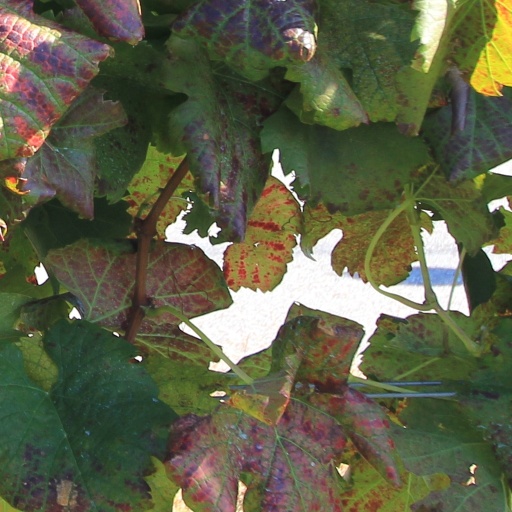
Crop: grape